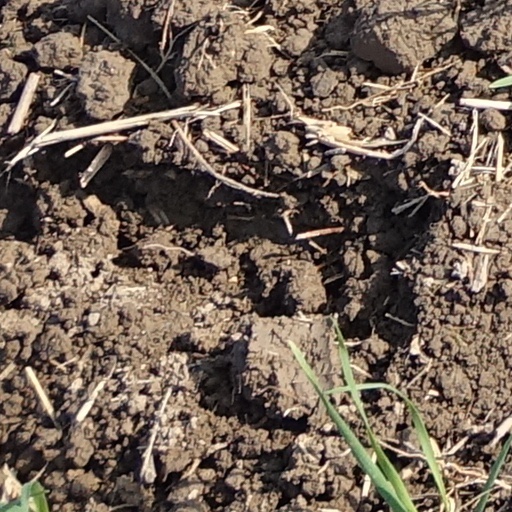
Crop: wheat